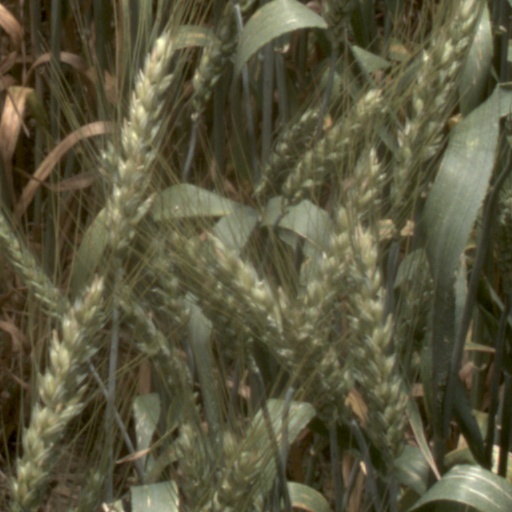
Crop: wheat